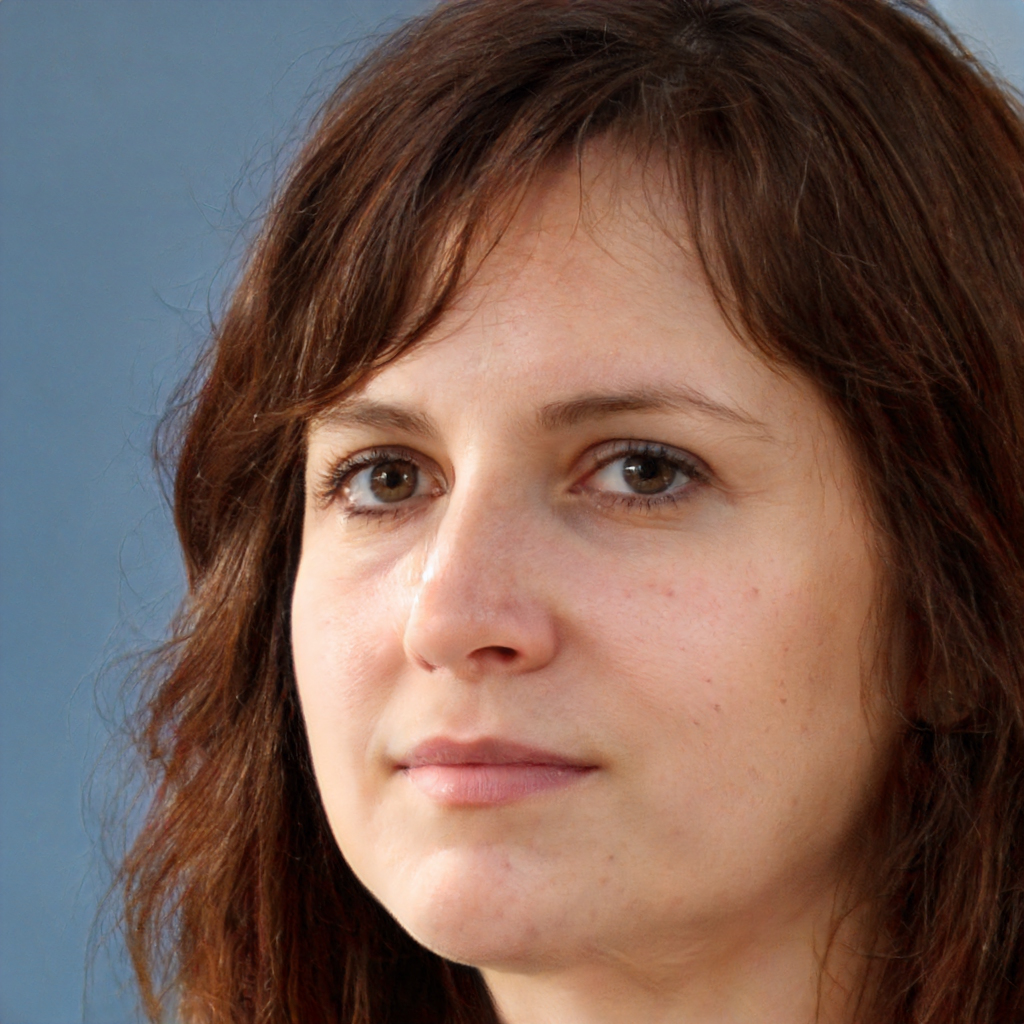
Gender: Female